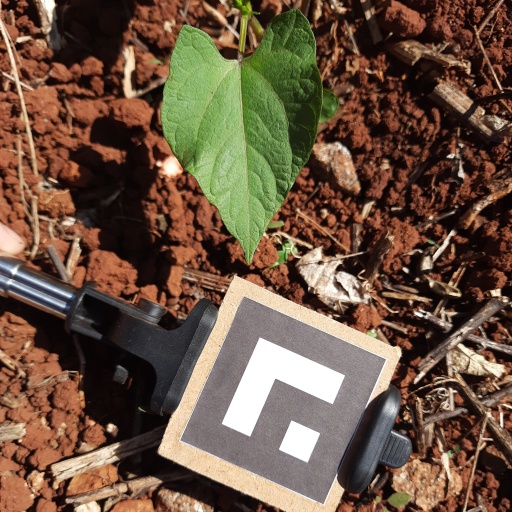
Observations: wavy surface, no eating holes, under sunlight